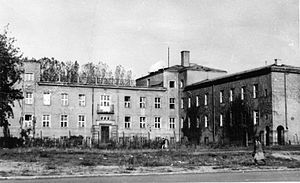
Janusz Korczak / Børnehjemmet og Vores Hjem
Børnehjemmet "Vores Hjem" i Bielany
Janusz Korczak var en polsk læge, pædagog, forfatter, journalist, samfundsaktivist og officer i den polske hær. Hans rigtige navn var Henryk Goldszmit, men han var også kendt som Den Gamle Doktor og Hr. Doktor.